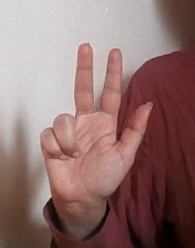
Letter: al